Eduardo Costantini

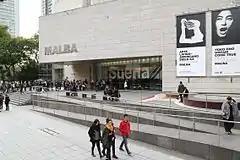
Facade of the MALBA

In 1995, he founded the Eduardo F. Costantini Foundation with the purpose of promoting cultural and educational activities in Buenos Aires. In September 2001 he donated over 220 Latin American artworks to open MALBA, Museo de Arte Latinoamericano de Buenos Aires (Museum of Latin American Art of Buenos Aires). This is a private non-profit institution with over 600 works on exhibit by modern and contemporary artists of the region, such as Frida Kahlo, Diego Rivera, Remedios Varo, Tarsila do Amaral, Wifredo Lam, Xul Solar, Joaquín Torres-García, Emilio Pettorutti, Cándido Portinari and Antonio Berni.